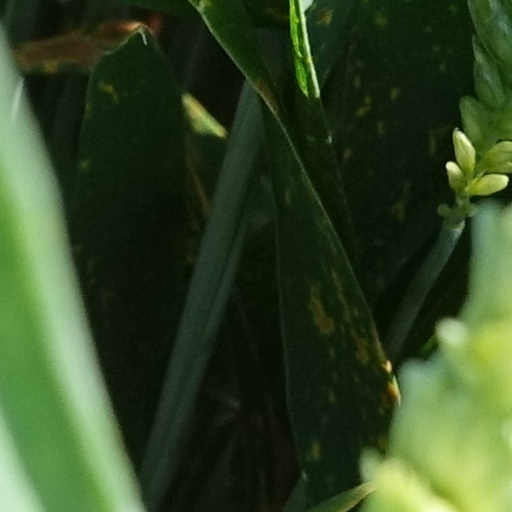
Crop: wheat